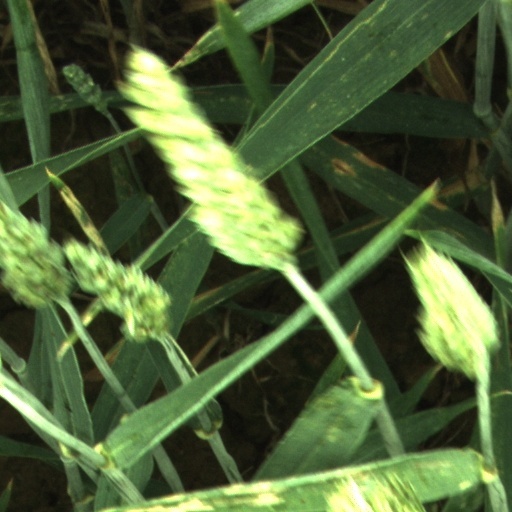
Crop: wheat